Sakae Krang River

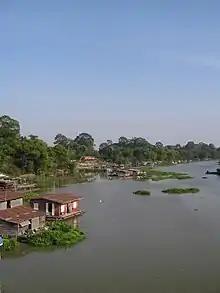
Sakae Krang River in the Uthai Thani city

The Sakae Krang River is a tributary of the Chao Phraya River. It originates in Mae Wong National Park, Nakhon Sawan Province. It is long, with most of its length in Uthai Thani Province. It joins the Chao Phraya River in Uthai Thani city near the Wat Tha Sung (Tha Sung Temple).